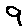
Label: 9